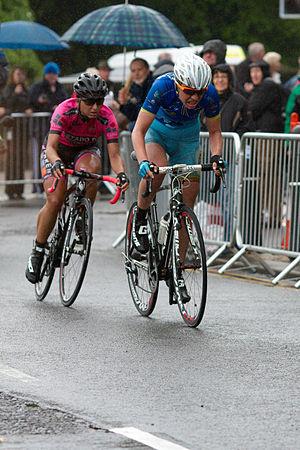
La 1ʳᵉ édition de The Women's Tour a lieu du 7 mai 2014 au 11 mai 2014. La course fait partie du calendrier UCI féminin en catégorie 2.1.